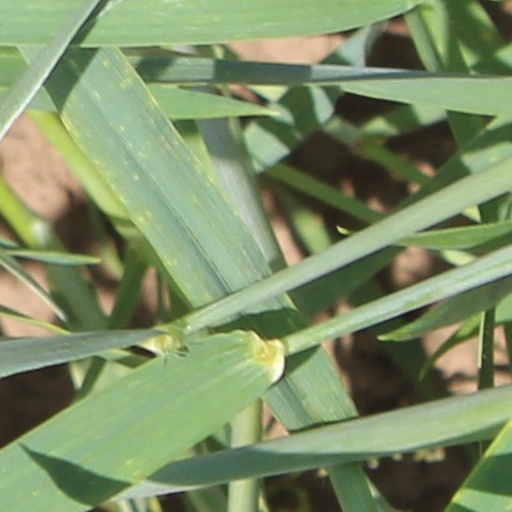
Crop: wheat